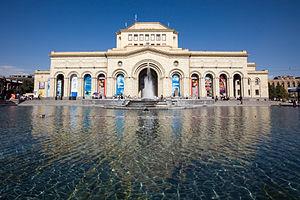
Erevan ou Yerevan est la plus grande des villes d’Arménie et sa capitale depuis 1918, la douzième depuis les origines de l’Arménie. La ville actuelle est en partie fondée sur l'ancienne cité urartéenne d'Erebouni. Elle est située à l'ouest du pays, à l'extrémité orientale de la plaine de l'Ararat, au-dessus des gorges de la rivière Hrazdan.
La Galerie nationale d'Arménie est le principal musée d'Erevan, capitale de l'Arménie. Elle est située sur la place de la République, un des centres névralgiques de la ville, dans le même bâtiment que le Musée d'histoire de l'Arménie.
La ville d'Erevan étant faite d'une multitude de jardins, parcs, statues, bâtiments et autres monuments, il est difficile de dresser une liste exhaustive et pertinente de ceux-ci. Cet article ne présente que les principaux monuments de la capitale arménienne.